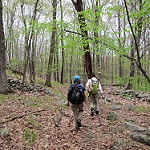
Label: forest